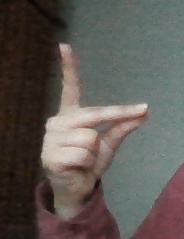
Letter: ta